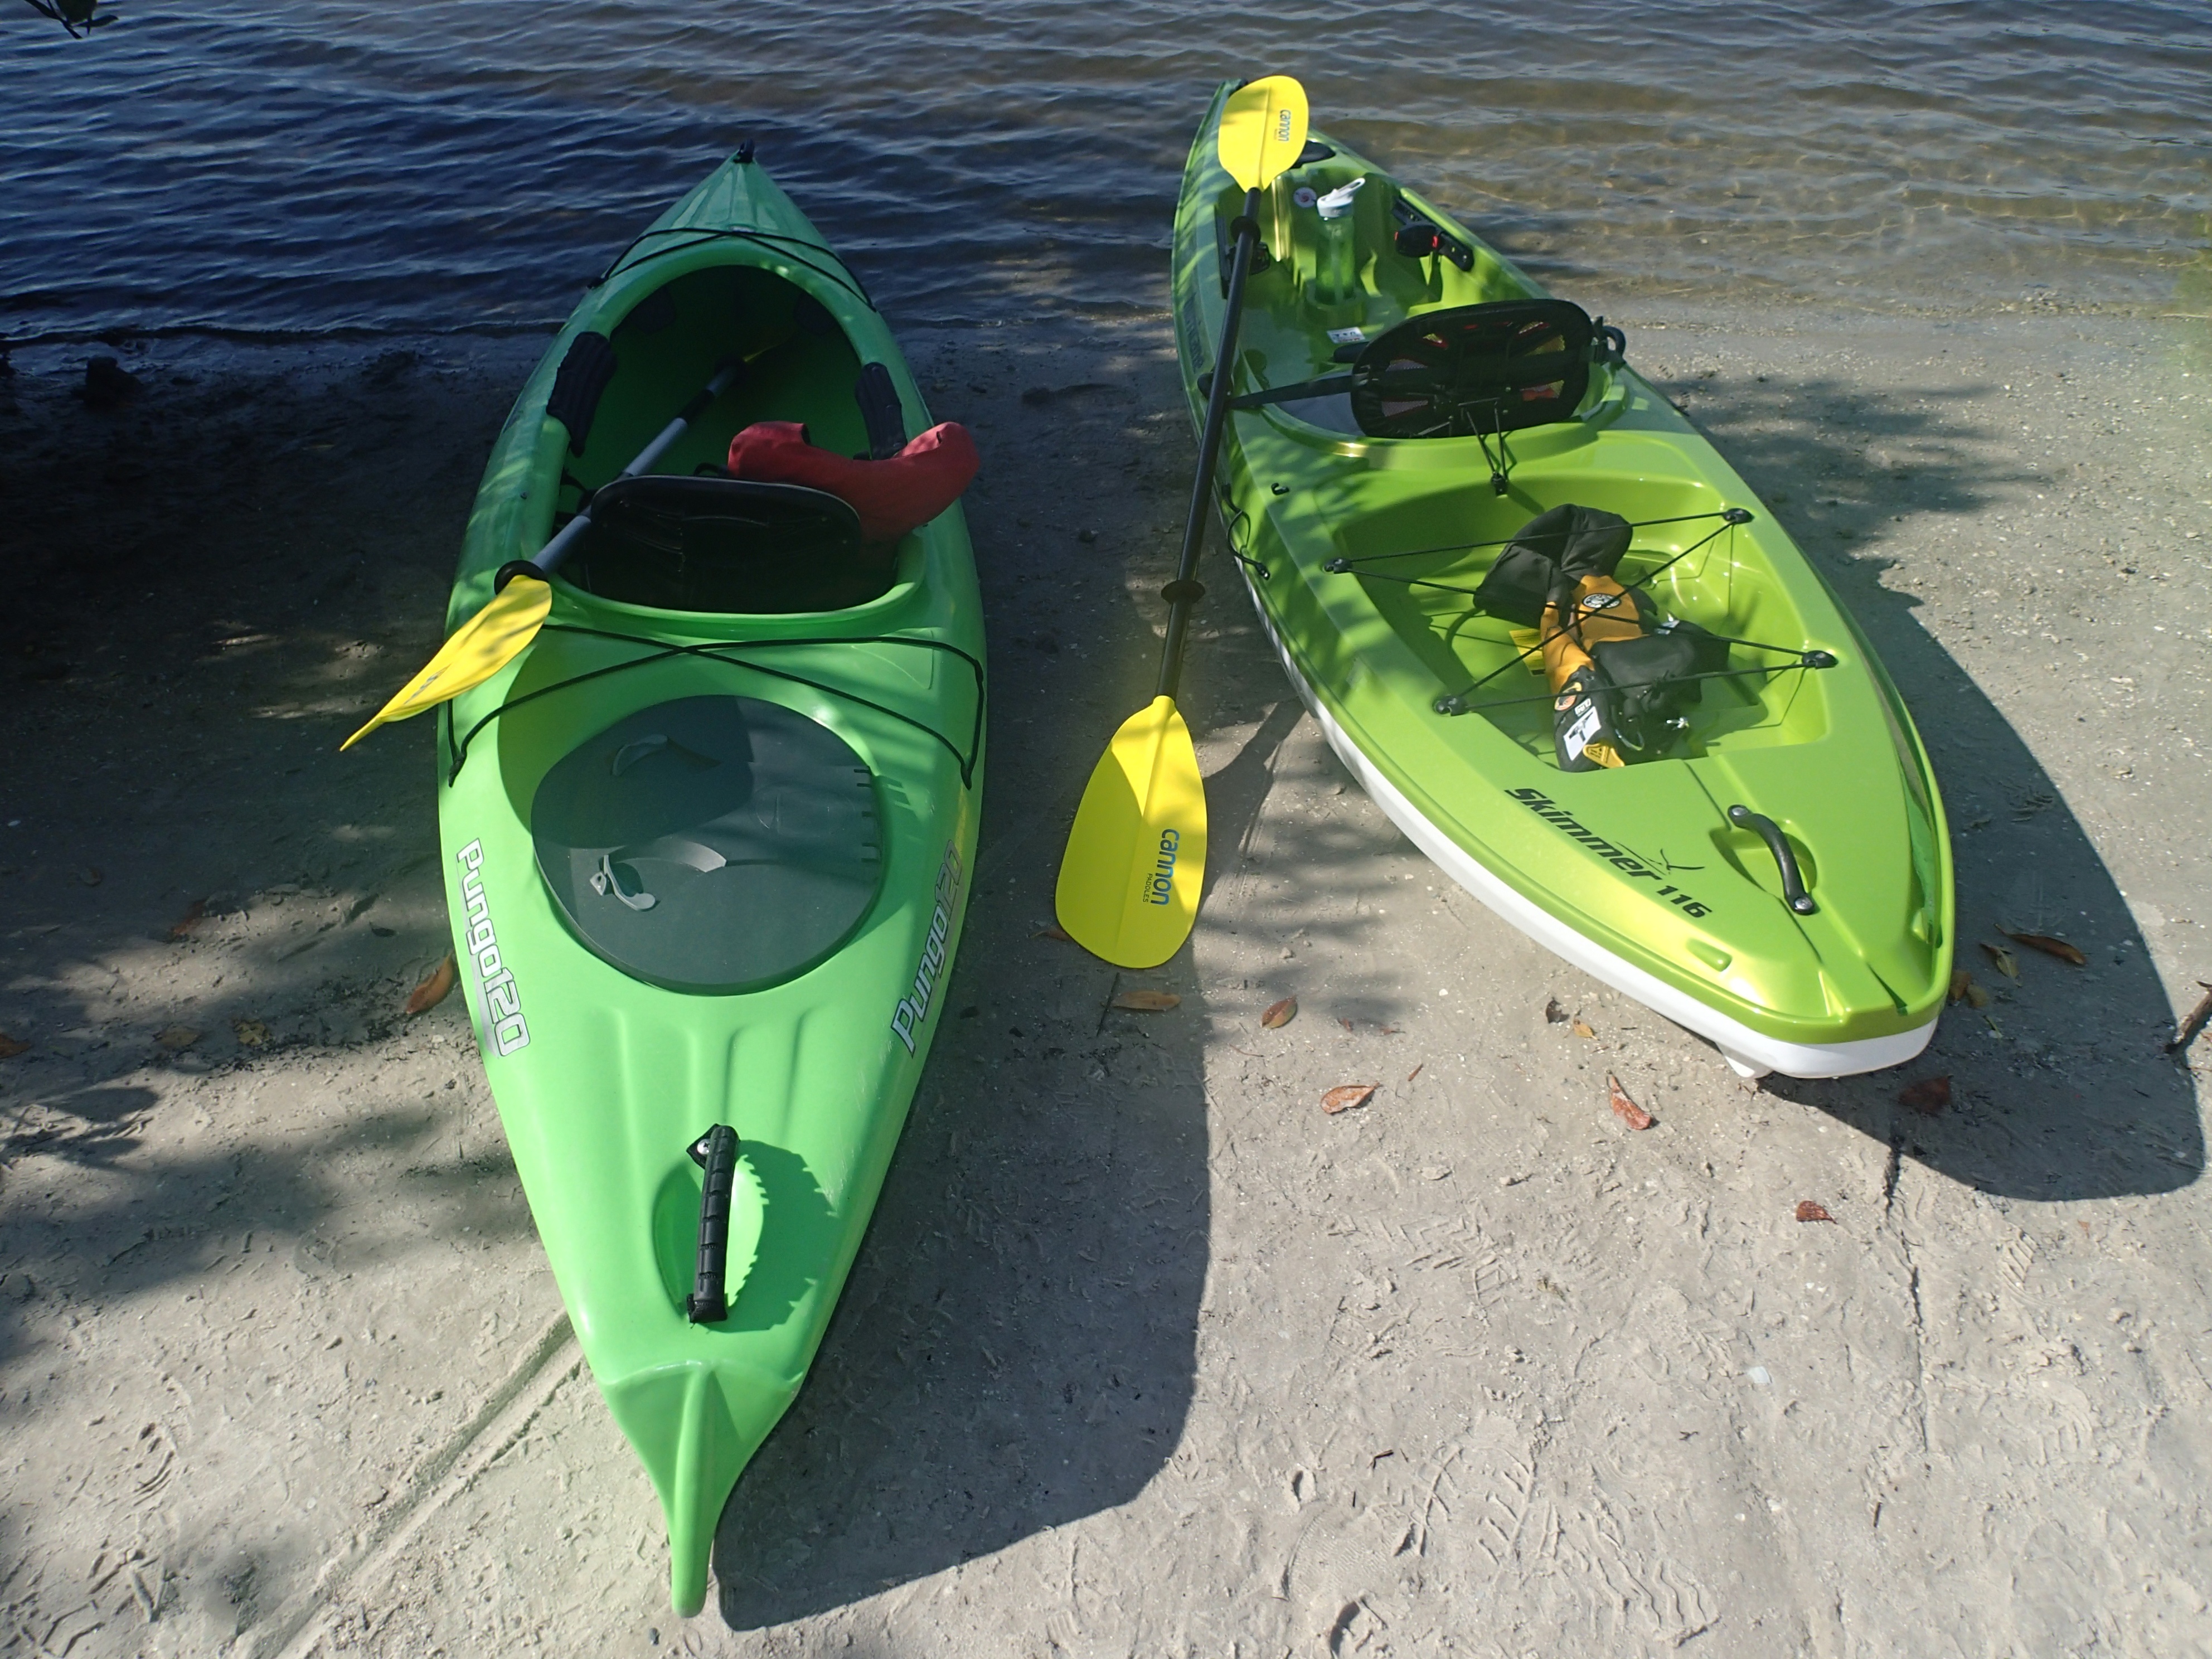
boat, green, paddle, vehicle, surfboard, kayak, sports equipment, boating, kayaking, watercraft, sea kayak, surfing equipment and supplies